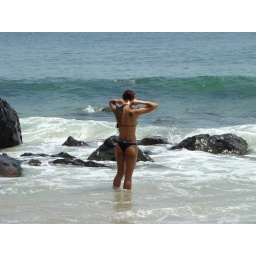
Young lady enjoying 95 degrees on beach in her bare necessities.(for you men check this picture in full size)